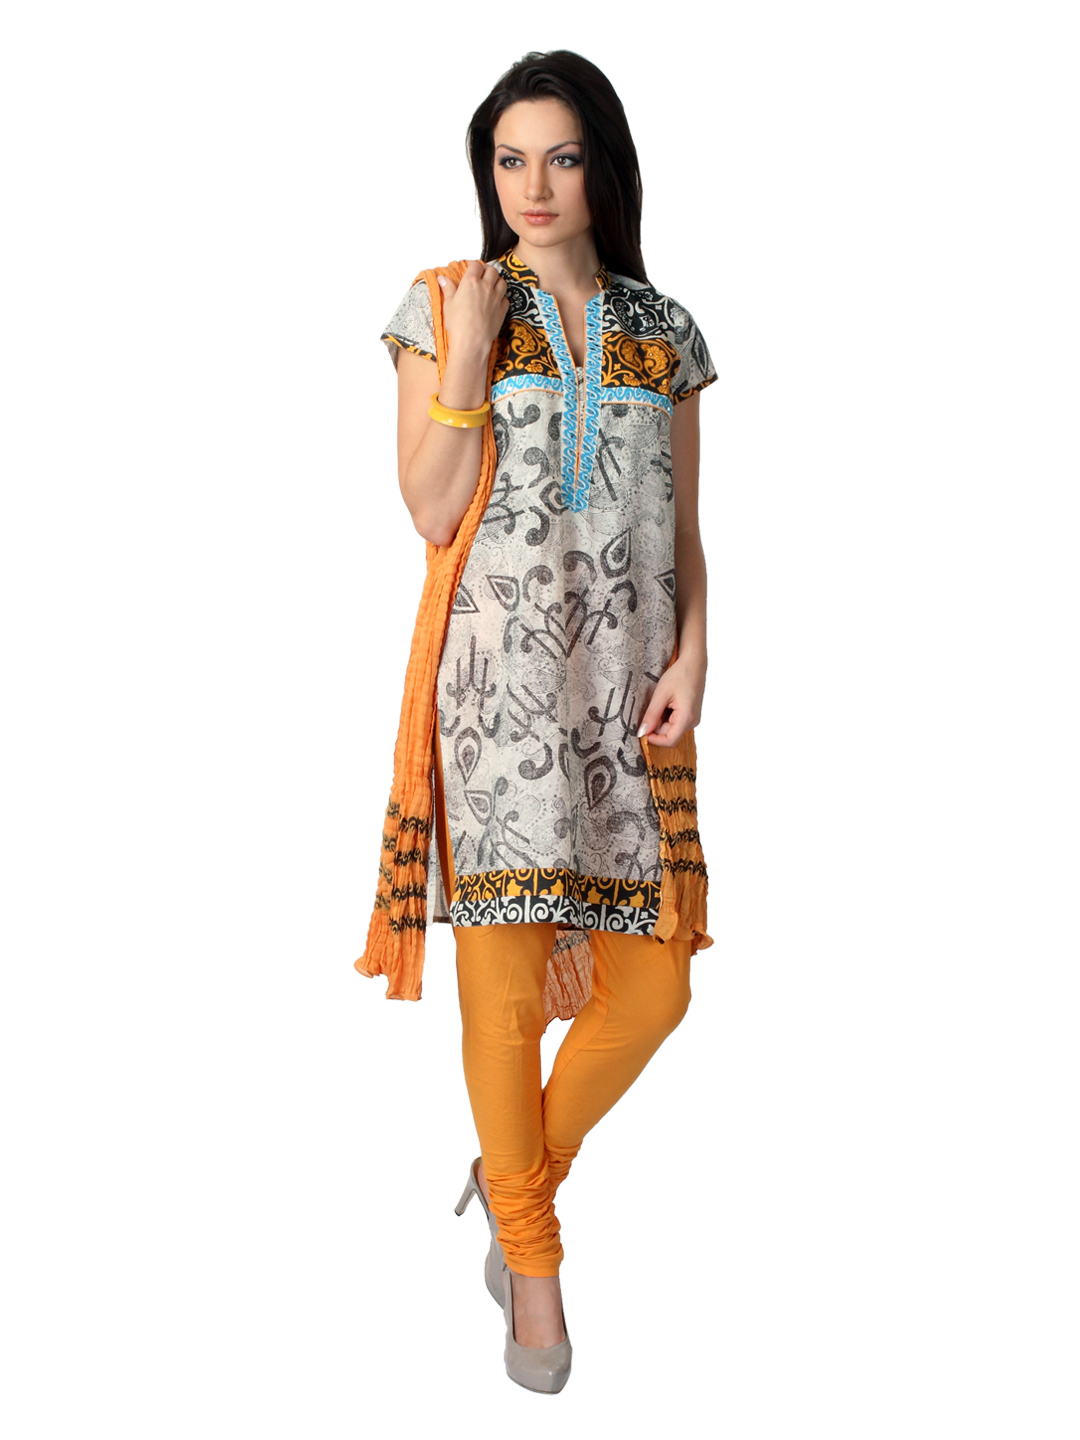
Aneri Women Multi Coloured Salwar Suit
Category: Apparel / Apparel Set / Kurta Sets
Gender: Women
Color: Multi
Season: Fall 2012
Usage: Ethnic